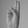
ASL letter: U